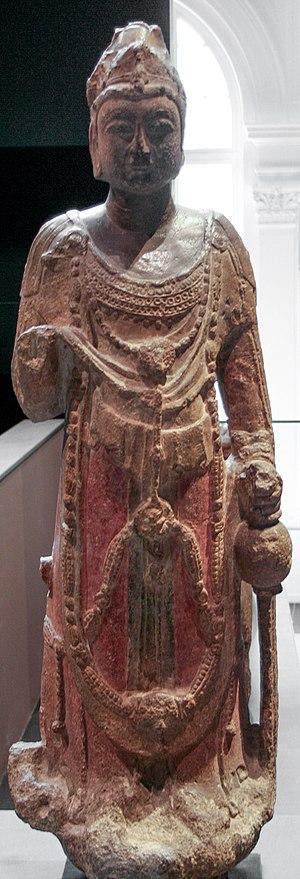
Musée Cernuschi, Paris, France.